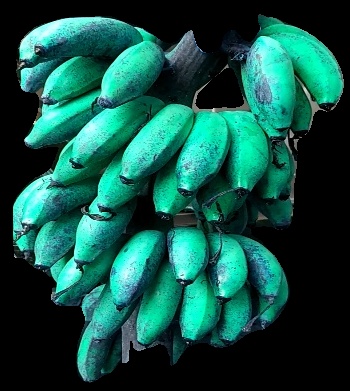
Variety: rasbale
Grade: grade3